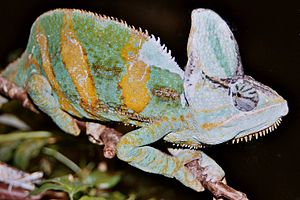
Yemenkamæleon
"Yemenkamæleonen er en af de mest farvefulde arter af kamæleoner. Kamæleonen er udbredt i fangenskab, da den er ""nem"" at holde, og kan yngle i fangenskab.